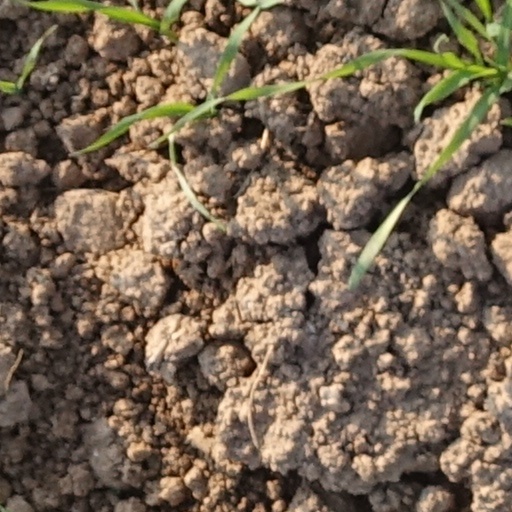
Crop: wheat